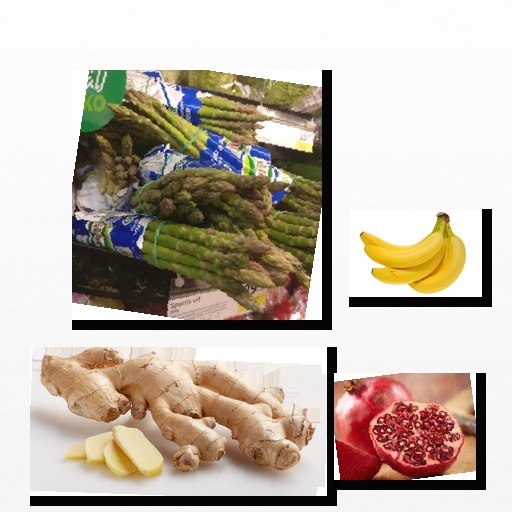
Food items: asparagus, pomegranate, ginger, banana